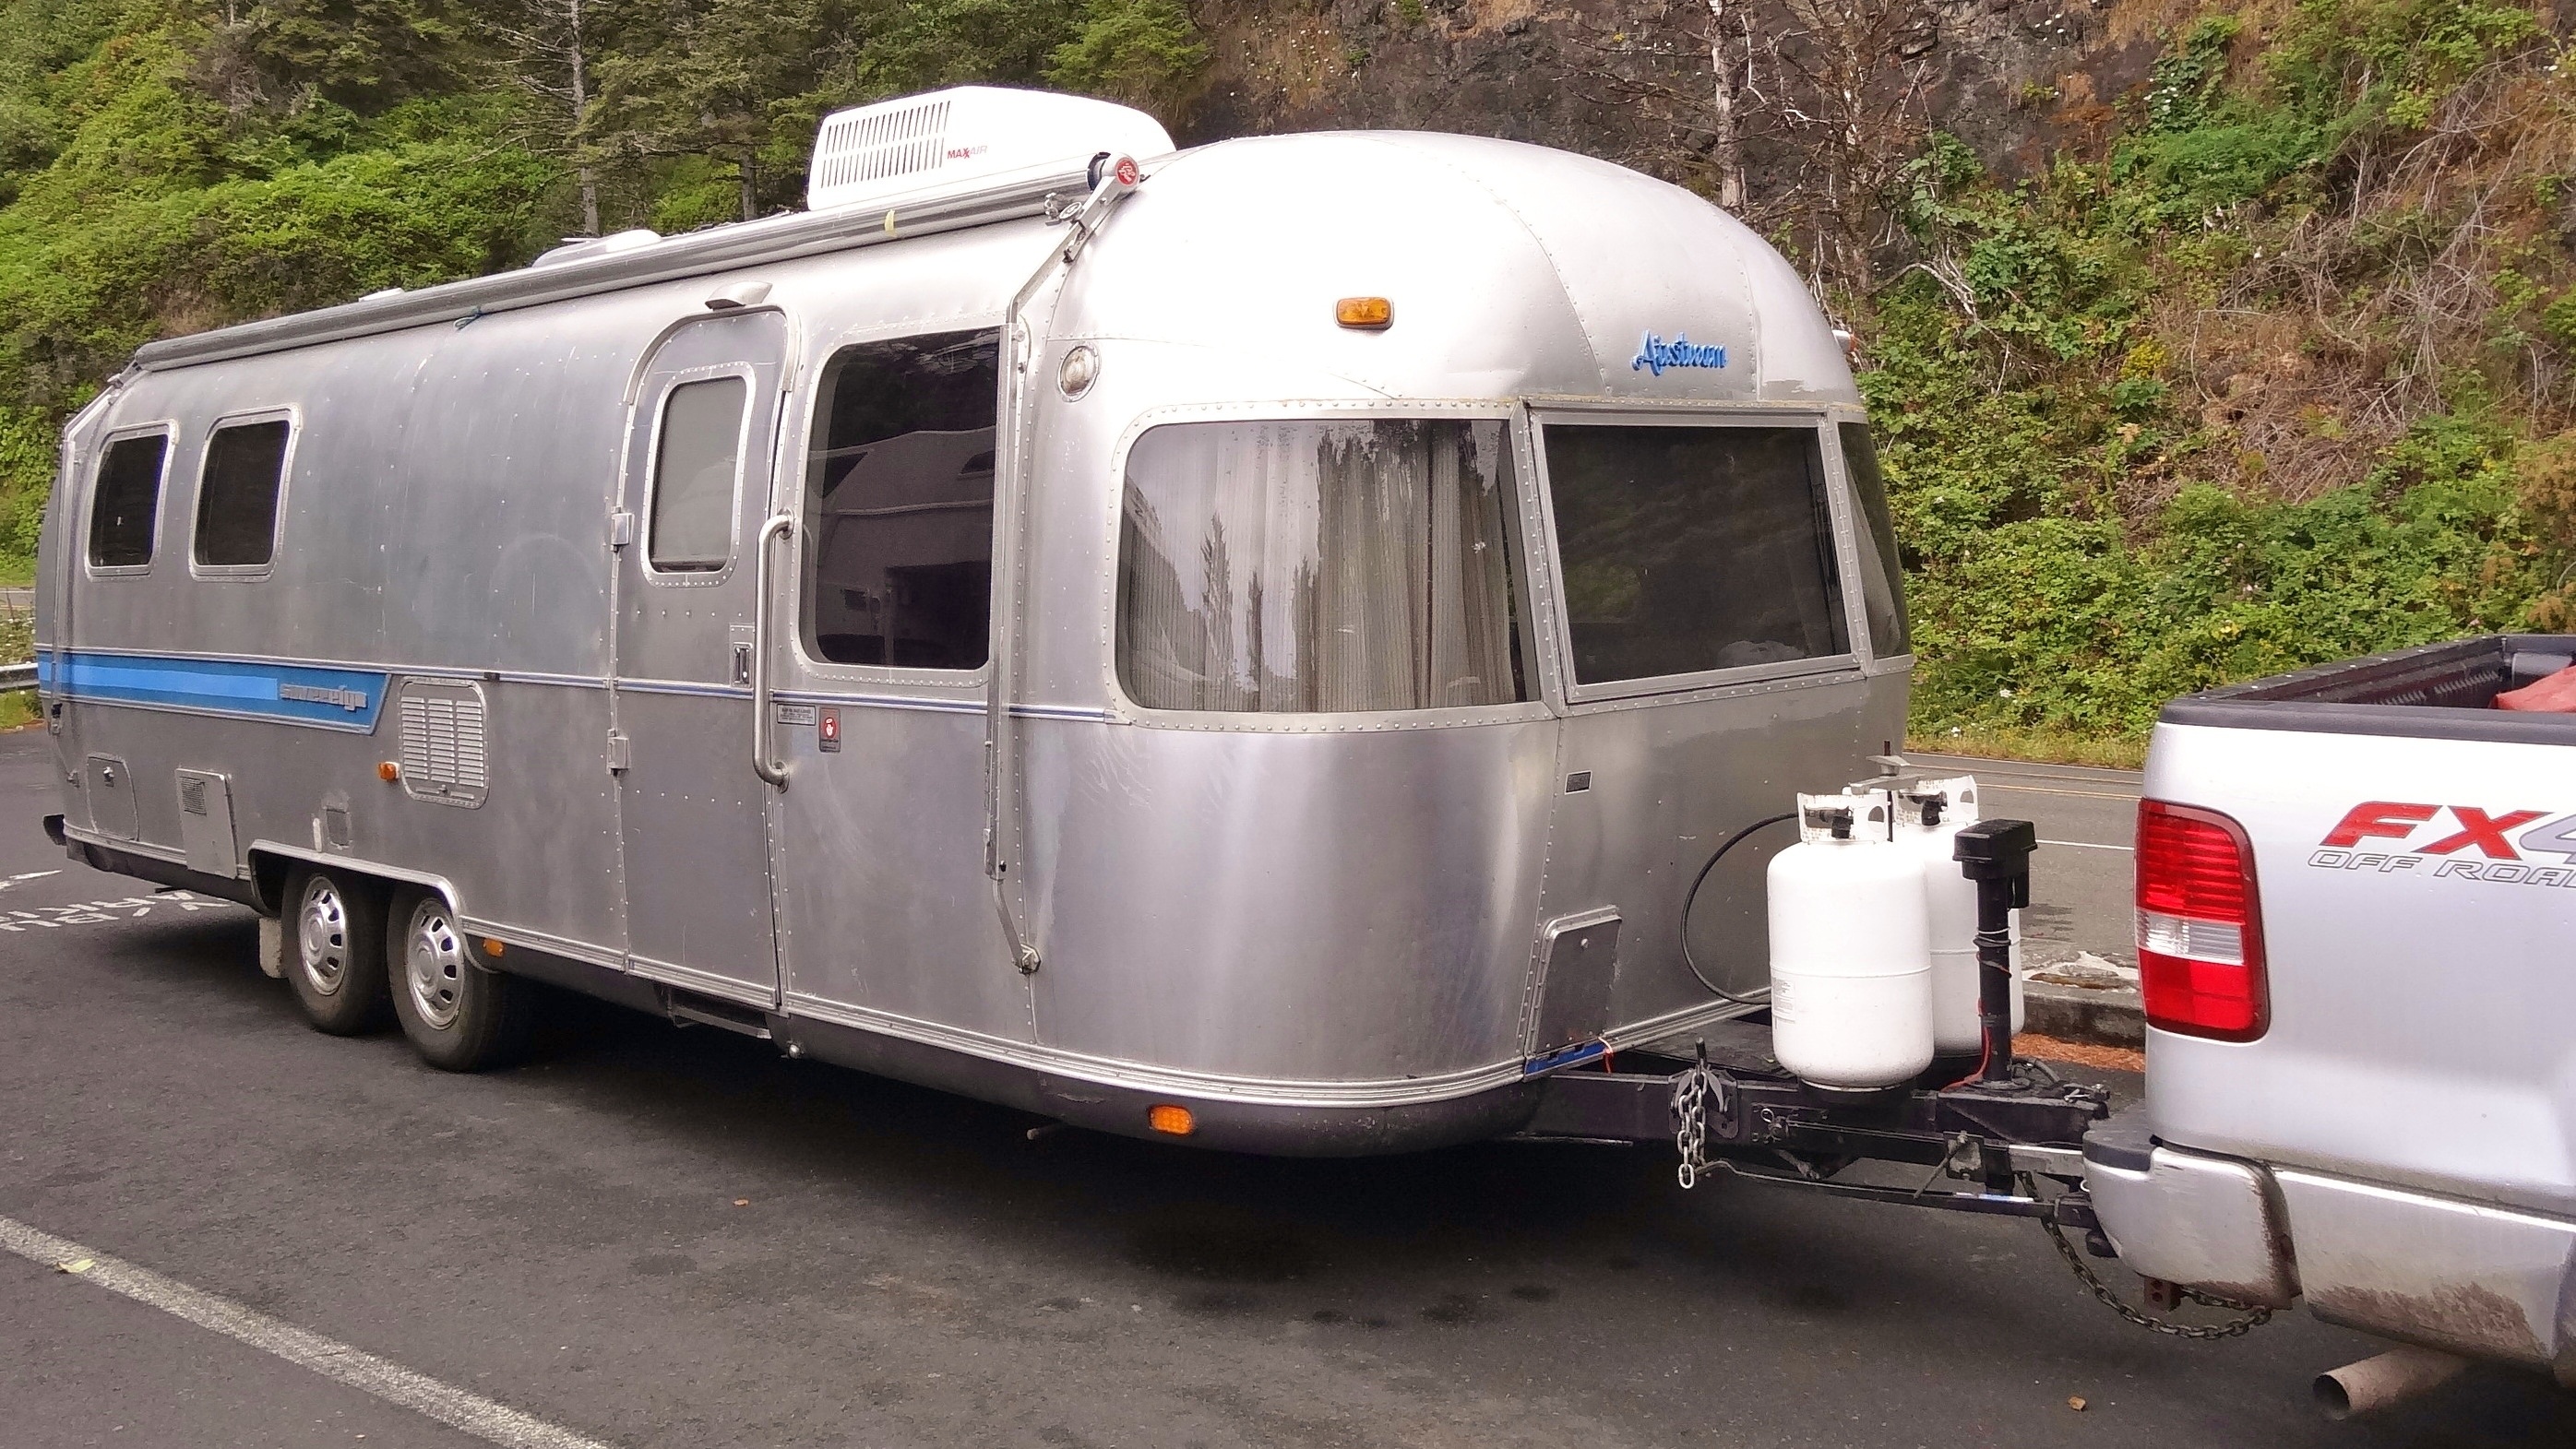
car, transport, vehicle, usa, america, trailer, on the go, land vehicle, recreational vehicle, travel trailer, horse trailer